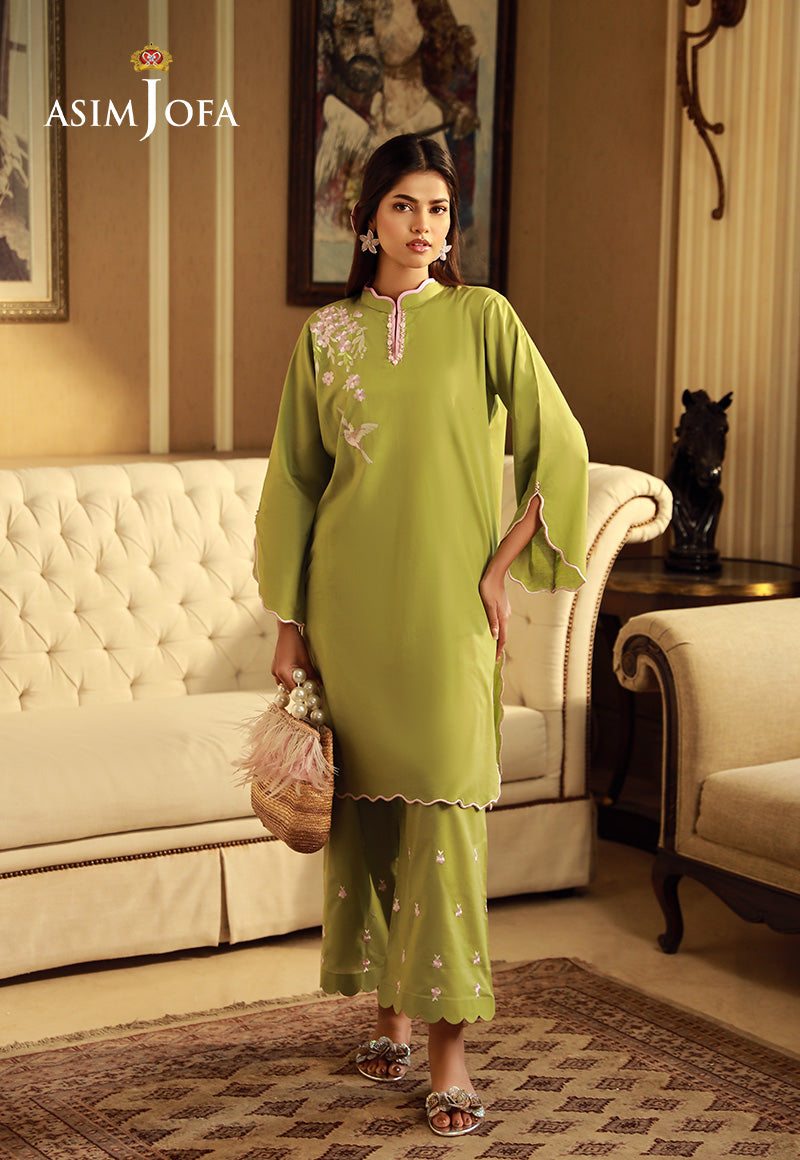
green kashmir embroidered tunic